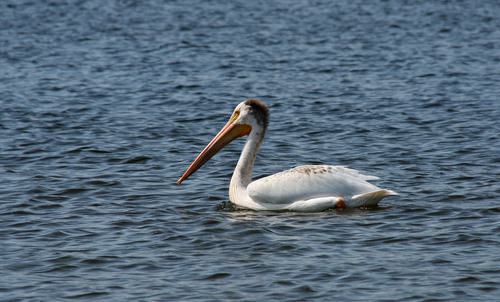
A photo of a white pelican